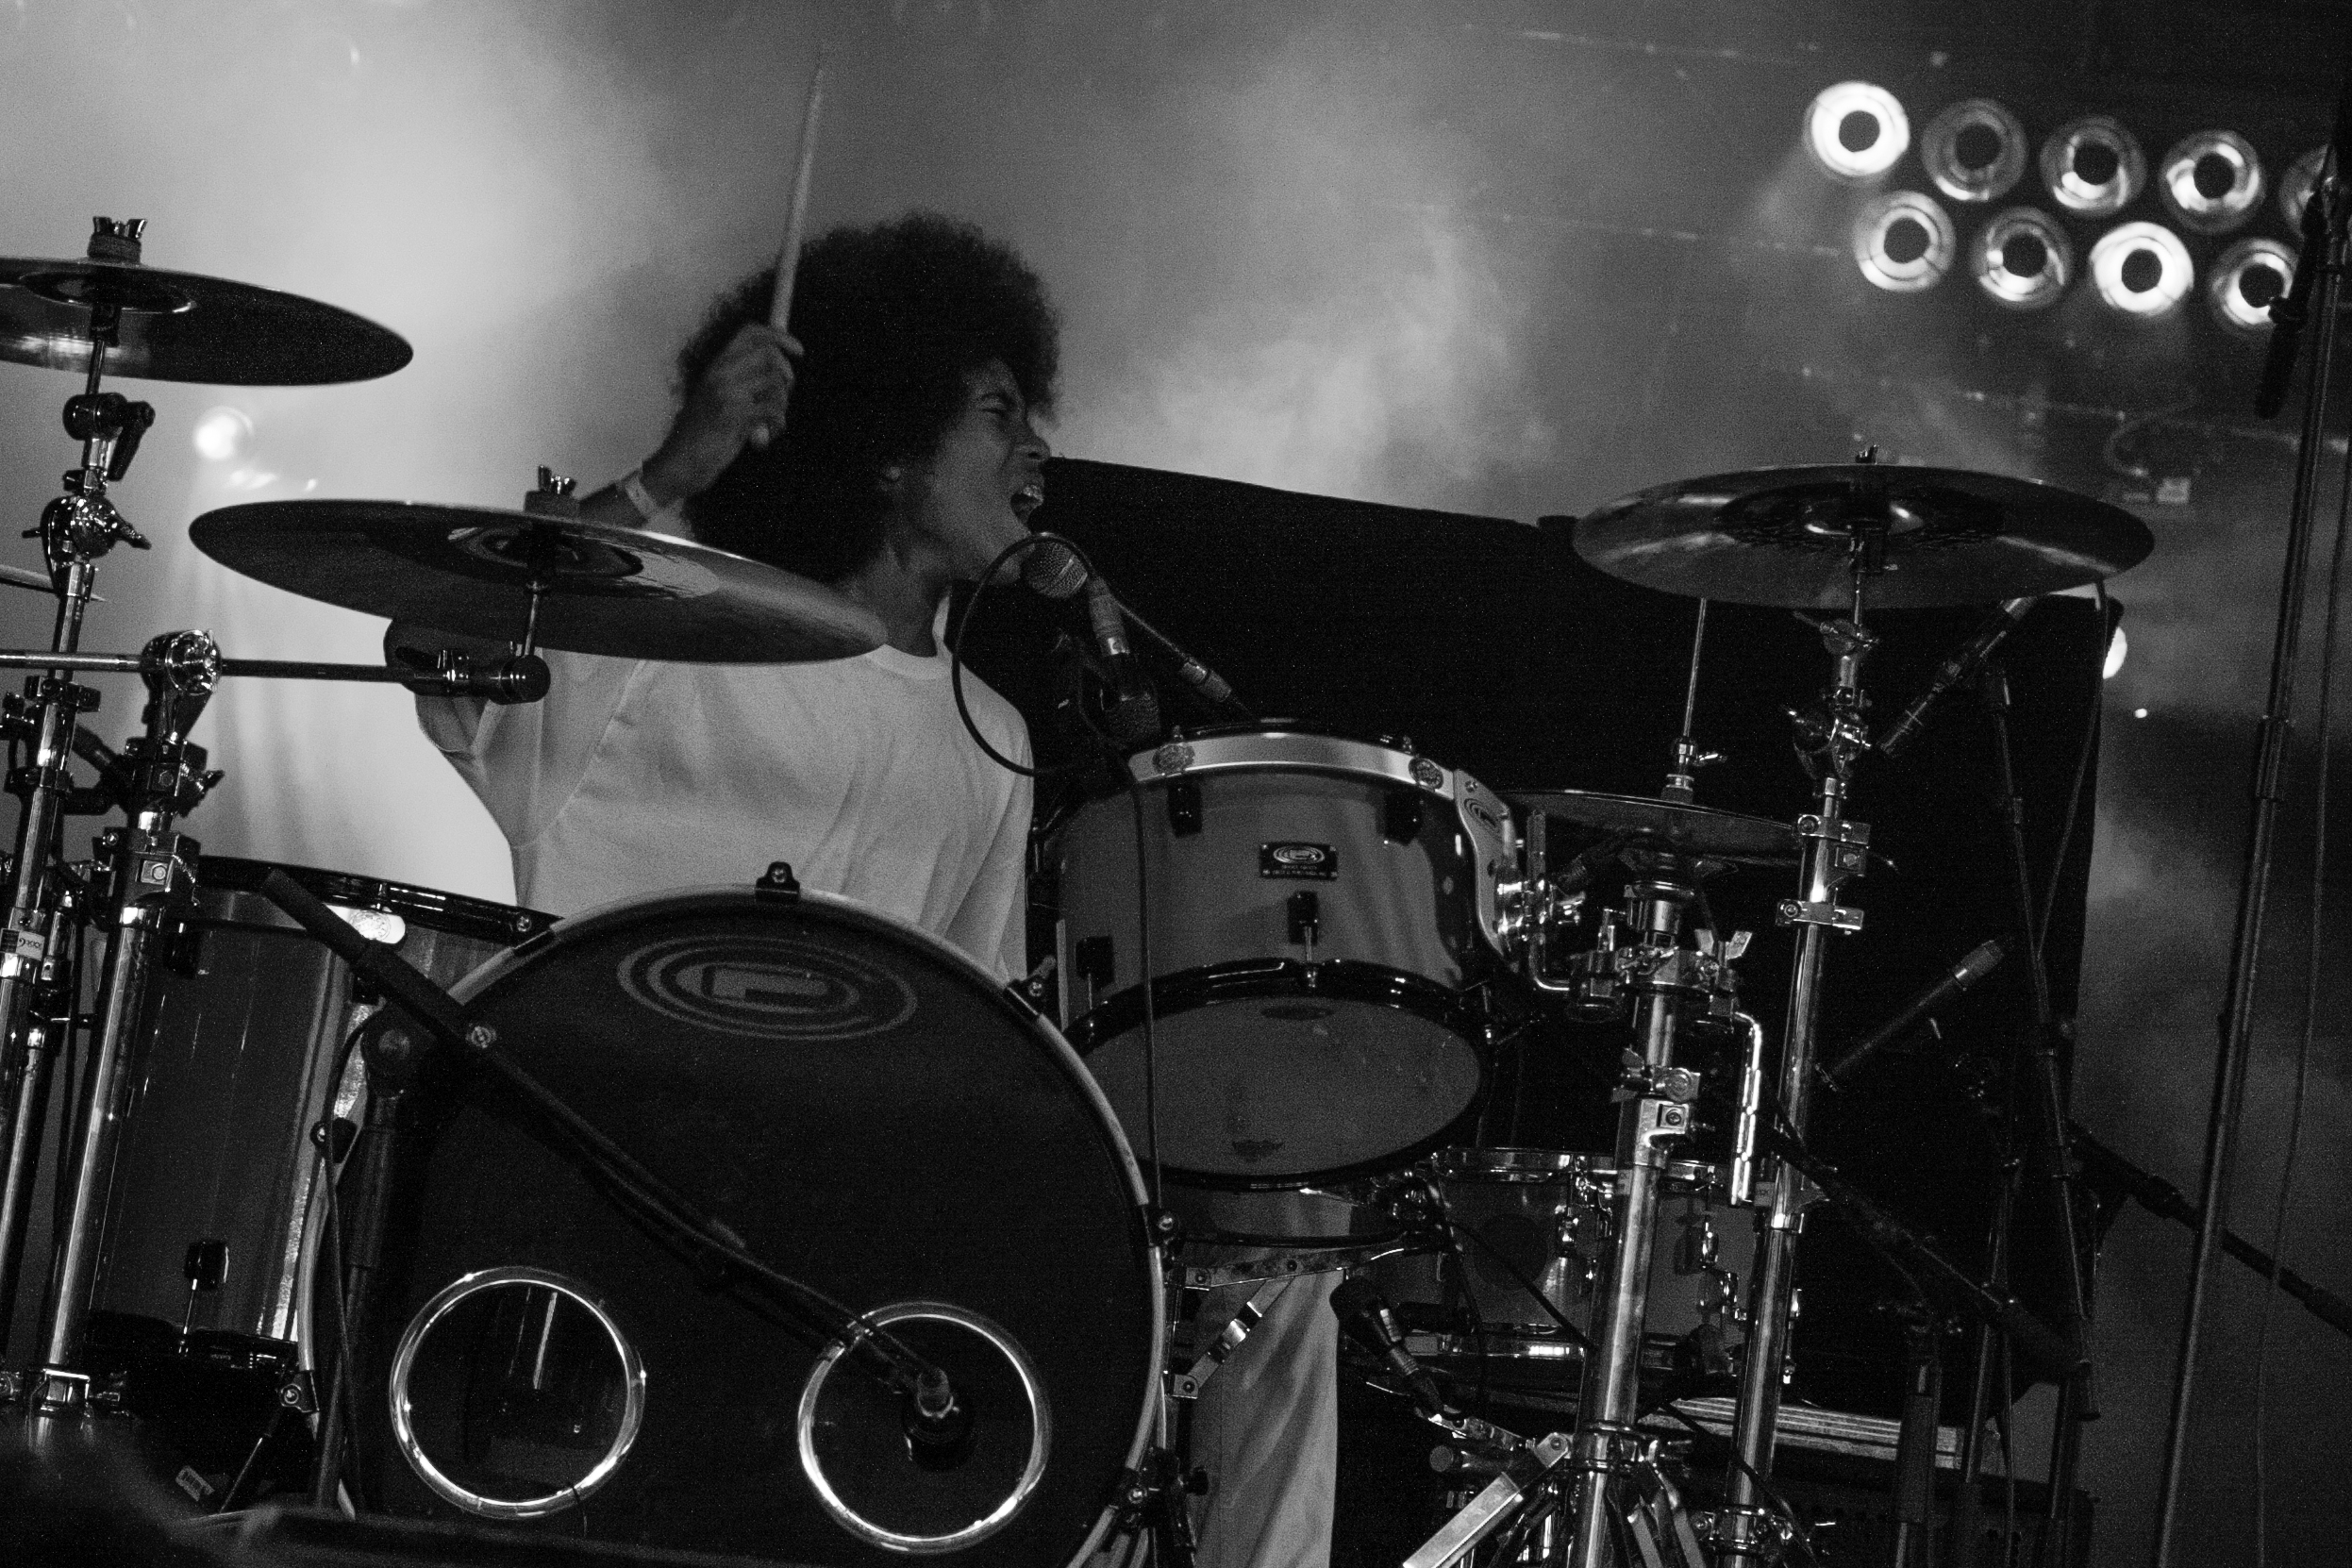
music, black and white, concert, live, canon, musician, black, monochrome, drum, percussion, festival, 40d, gig, stage, 2012, dour, dour2012, bots, dourfestival, thebots, performance, drums, drummer, entertainment, performing arts, monochrome photography, skin head percussion instrument